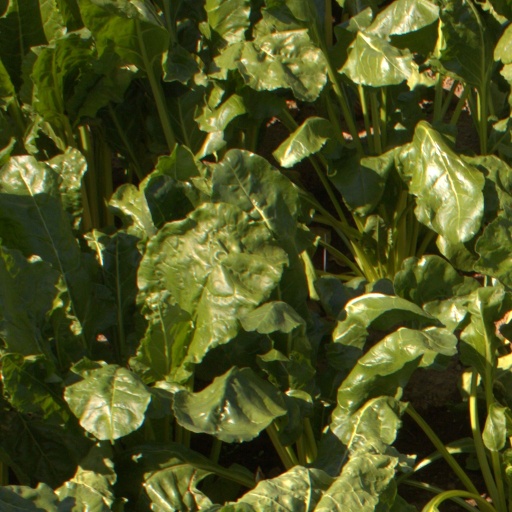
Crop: sugar beet